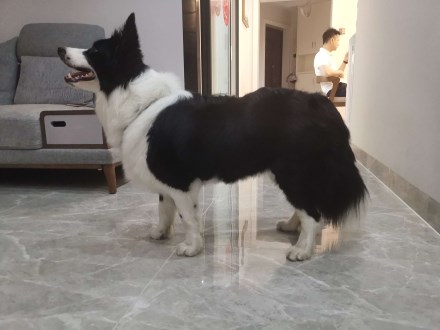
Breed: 2594-n000109-Border_collie